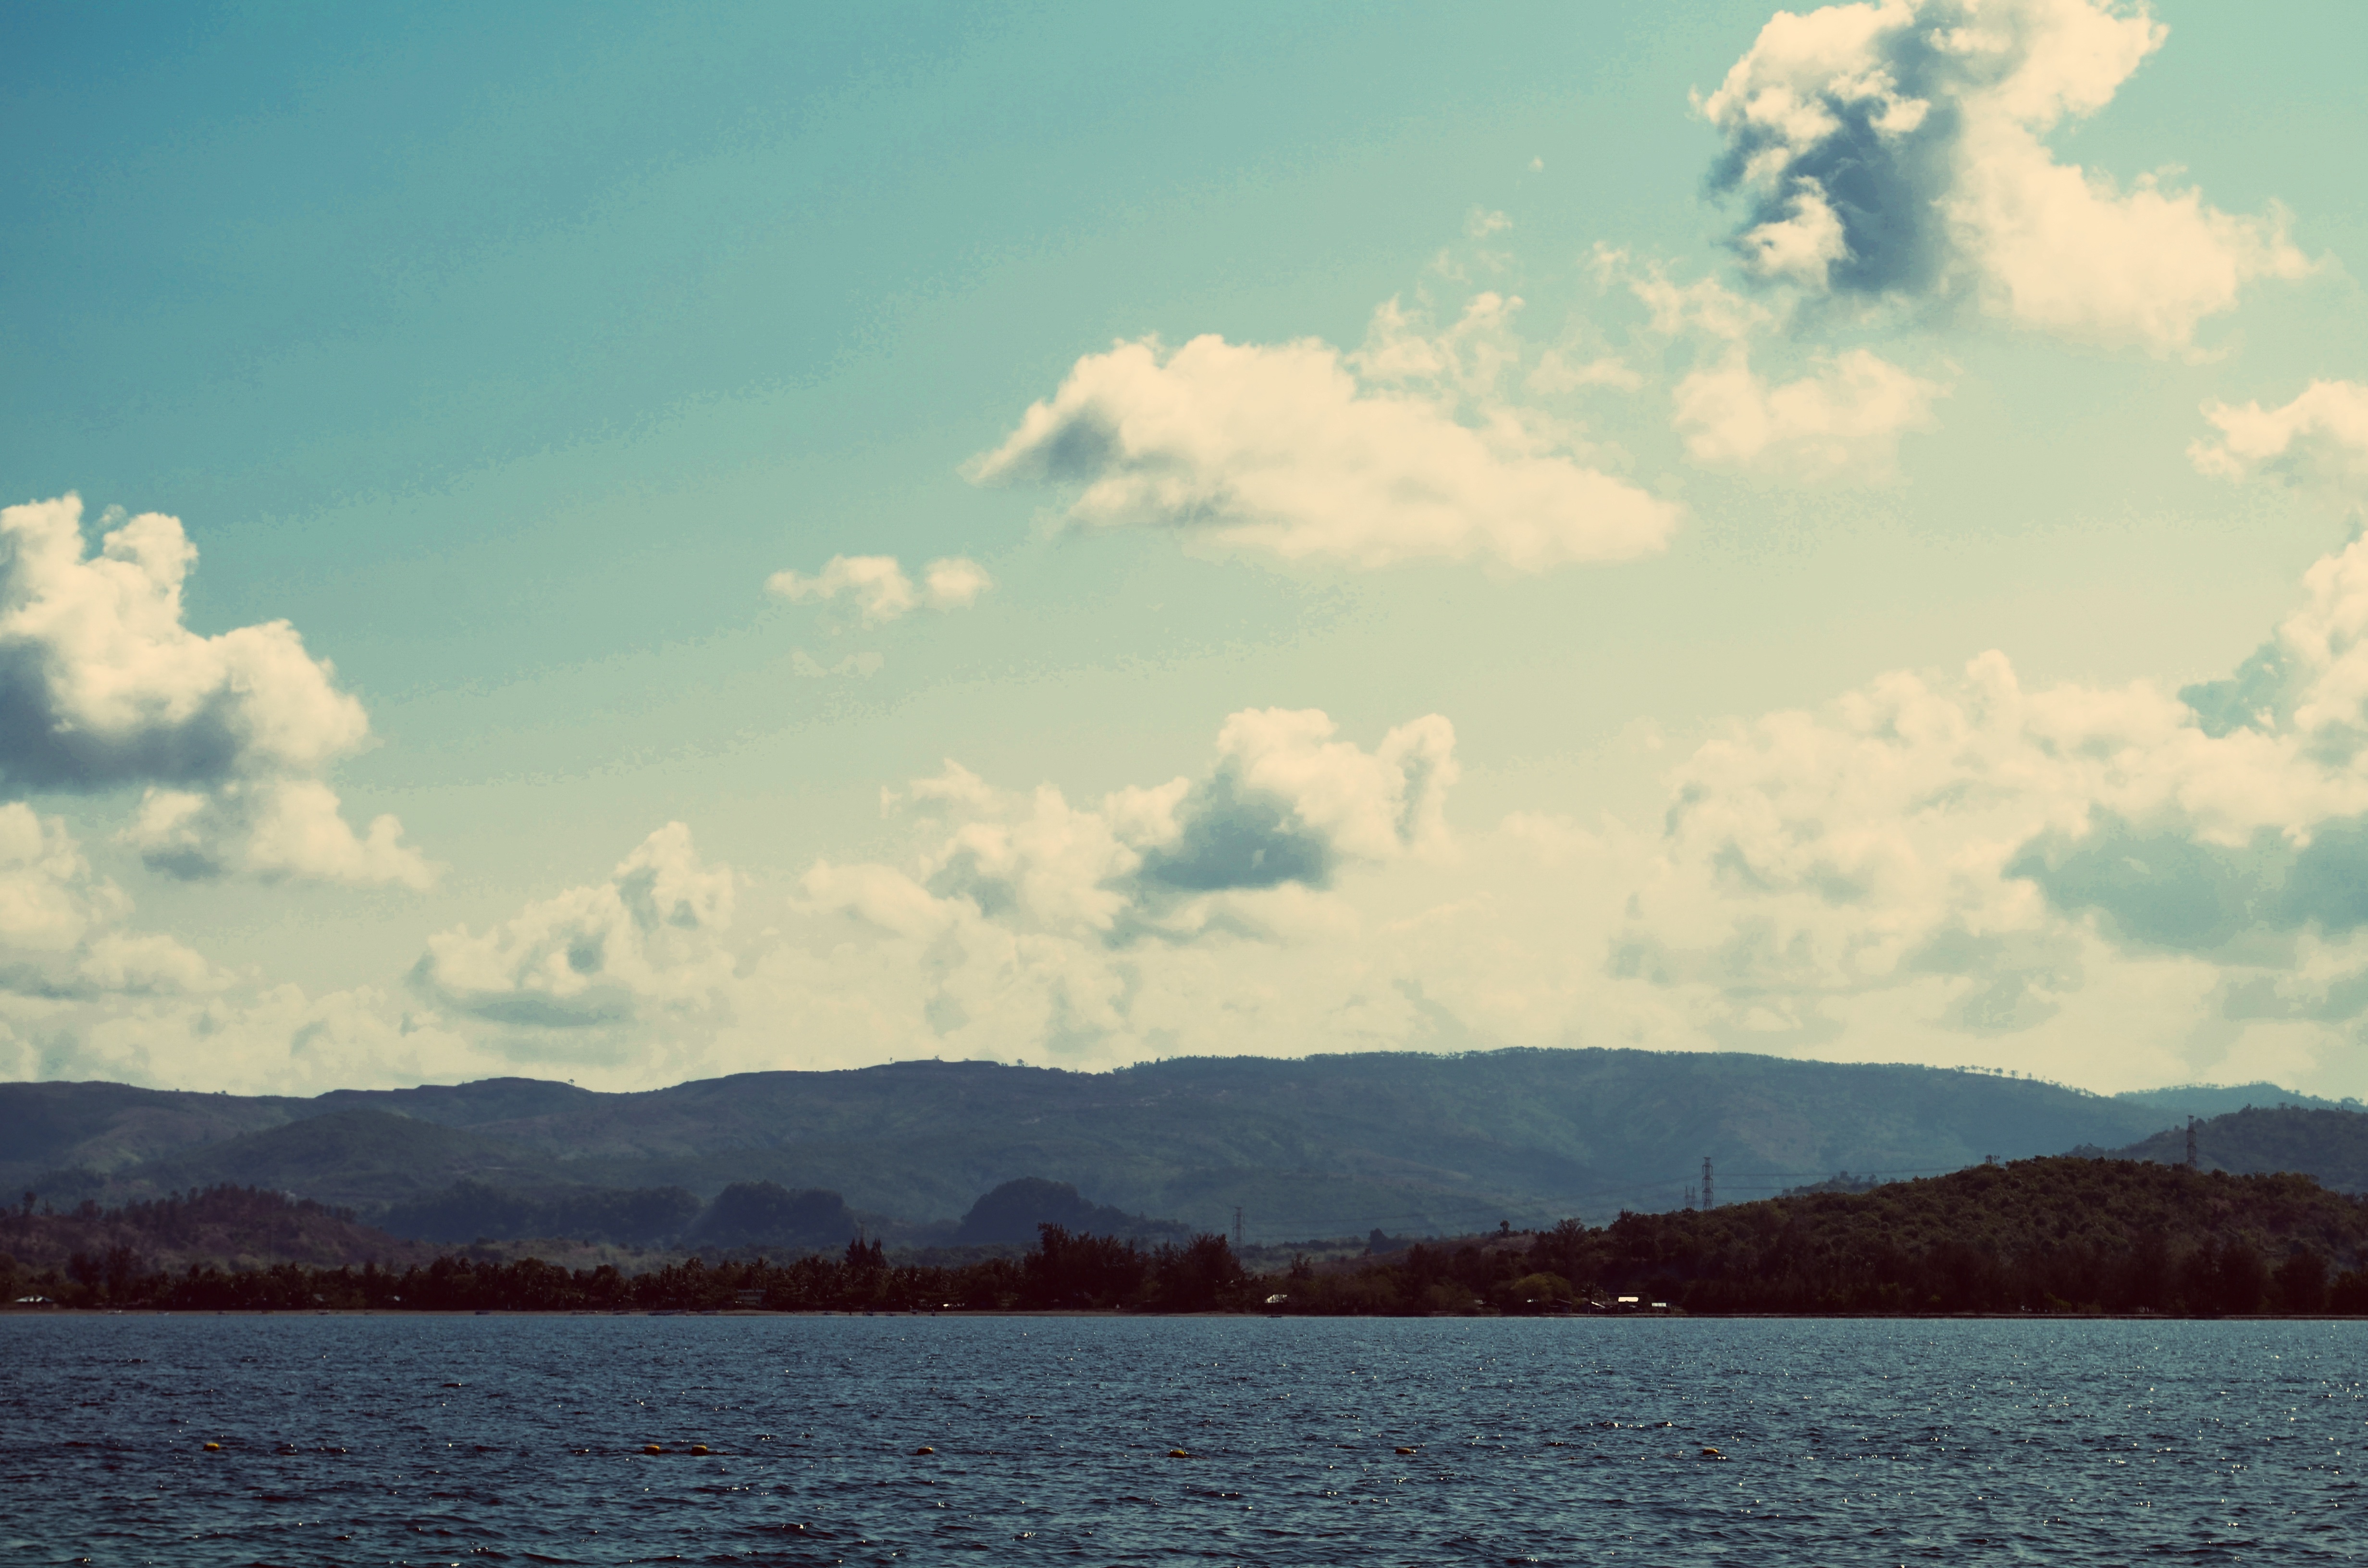
sea, coast, nature, ocean, horizon, mountain, cloud, sky, sunrise, sunset, sunlight, morning, shore, lake, dawn, dusk, evening, reflection, bay, body of water, loch, meteorological phenomenon, atmospheric phenomenon